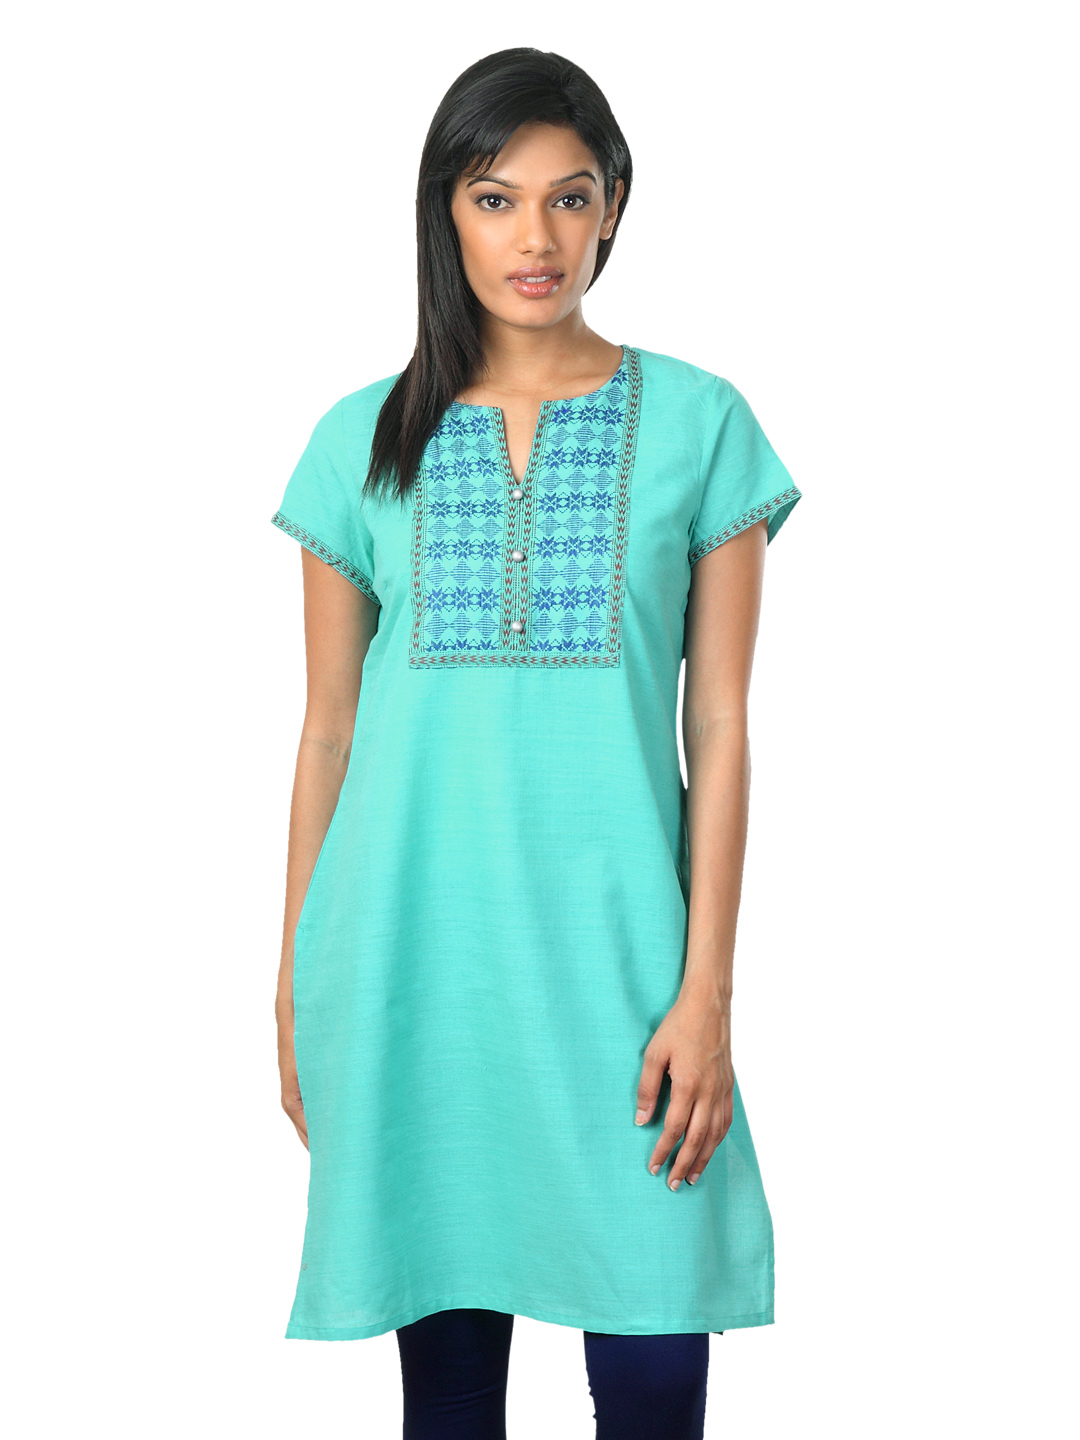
Aurelia Women Sea Green Kurta
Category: Apparel / Topwear / Kurtas
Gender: Women
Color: Sea Green
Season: Summer 2012
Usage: Ethnic